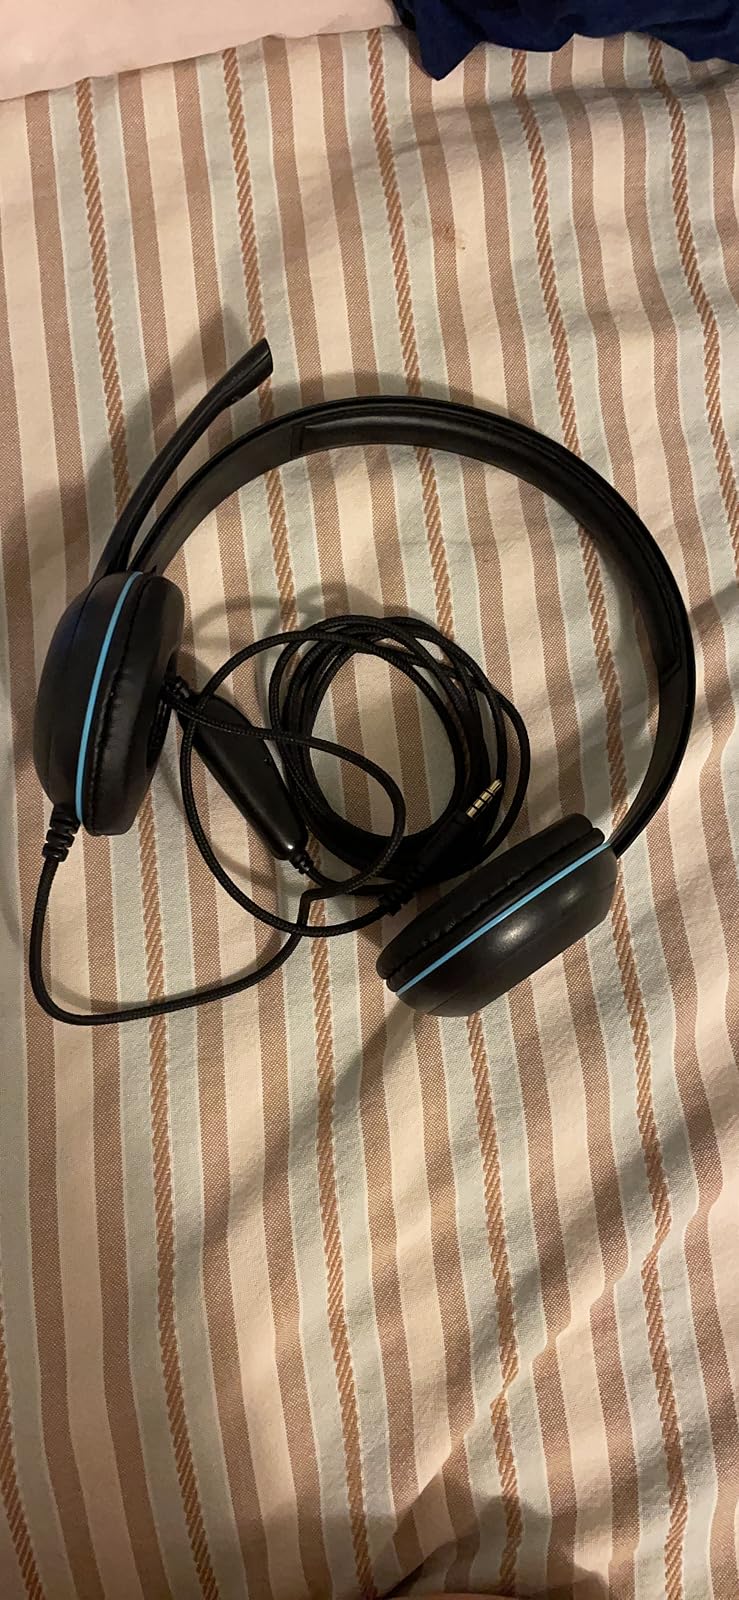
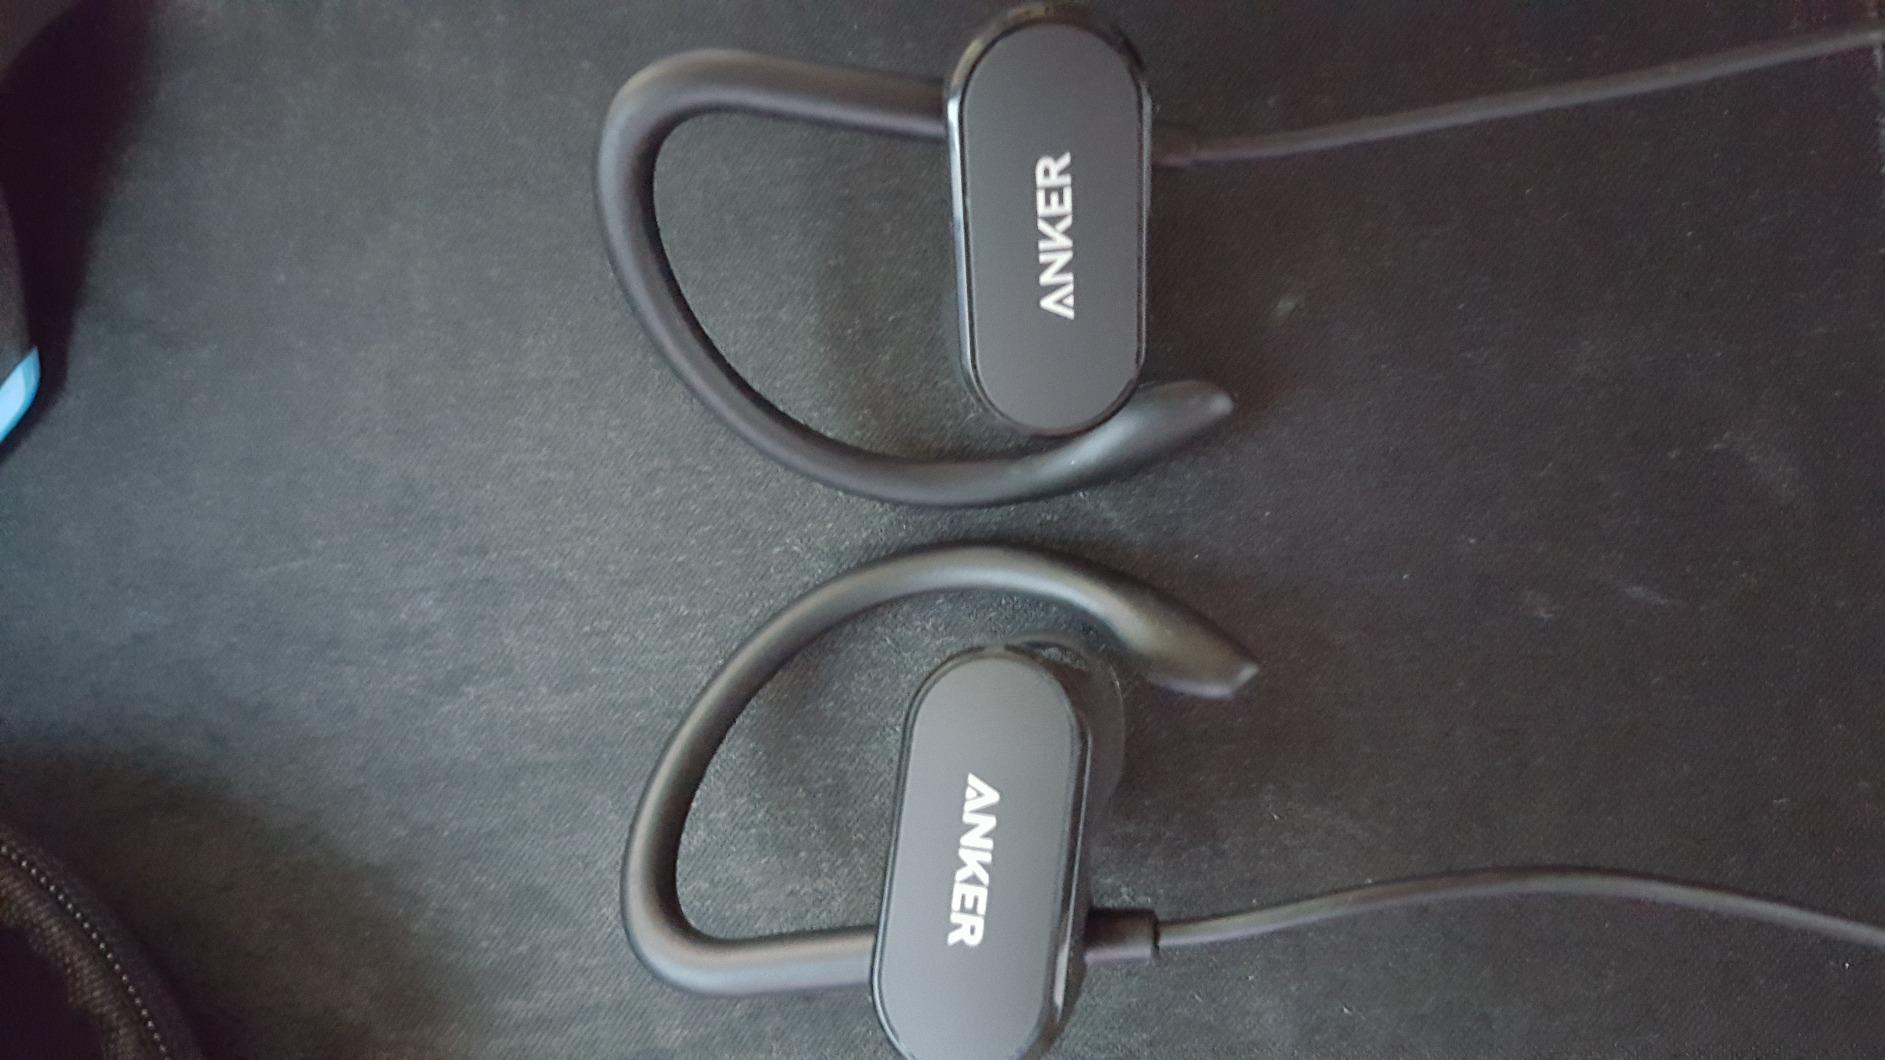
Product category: headphones
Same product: no